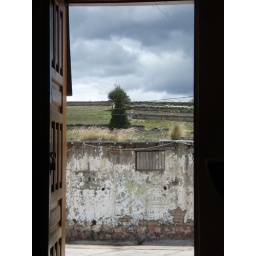
Imagine the grass on top of the wall stirring in the wind